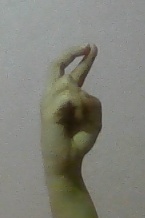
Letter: zay